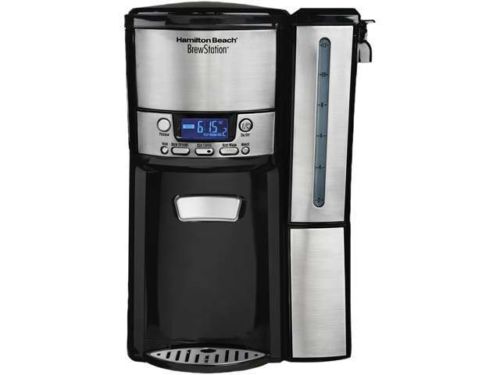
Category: coffee maker